Amasya

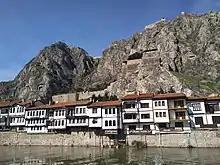
Ottoman-era houses (foreground) and ancient Pontic tomb (background, left) in Amasya

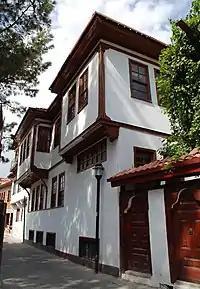
An example of an Ottoman architecture in Amasya

In 1075, ending 700 years of Byzantine rule, Amasya was conquered by the Turkmen Danishmend emirs. It served as their capital until the annexation of the Danishmendid dominions by the Seljuk ruler Kilij Arslan II. When he died, his realm was divided among his sons, and Amasya passed to Nizam ad-Din Arghun Shah. His rule was brief, as he lost it to his brother Rukn ad-Din Suleiman Shah, who subsequently became Sultan. During the 13th century the city passed under the control of the Mongol Ilkhanate, and was ruled by Mongol governors, except for a brief rule by Taj ad-Din Altintash, son of the last Seljuk sultan, Mesud II.